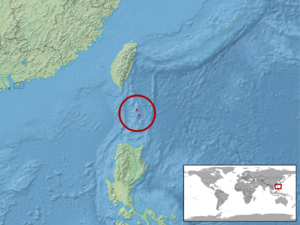
Lepidodactylus balioburius est une espèce de geckos de la famille des Gekkonidae.